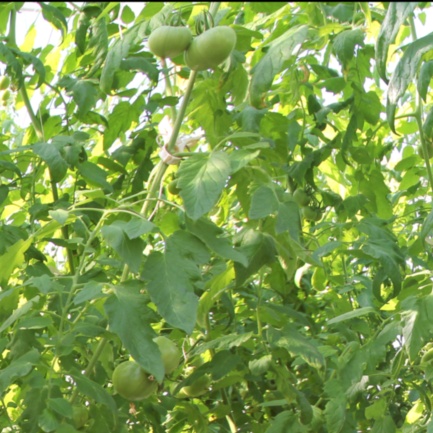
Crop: tomato